Cinema of Sudan

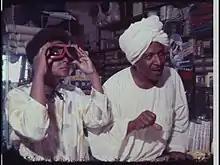
Gadalla Gubara and his daughter Sara Gubara in the film "Viva Sara" (1984)

The Sudanese filmmaker with the most widely ranging work of more than 100 documentaries and newsreels, Gadalla Gubara, also produced feature films, most notably the tribal love story "Tajouj" in 1979. His daughter, Sara Gadalla Gubara, who studied film making in Cairo as well as through training by her father, assisted him in his private film production company "Studio Gad" and became the first female filmmaker in Sudan. Sara's film "The Lover of Light" (2004) is both a metaphor for Gadalla Gubara and for his interest in bringing social issues to light through filmmaking.